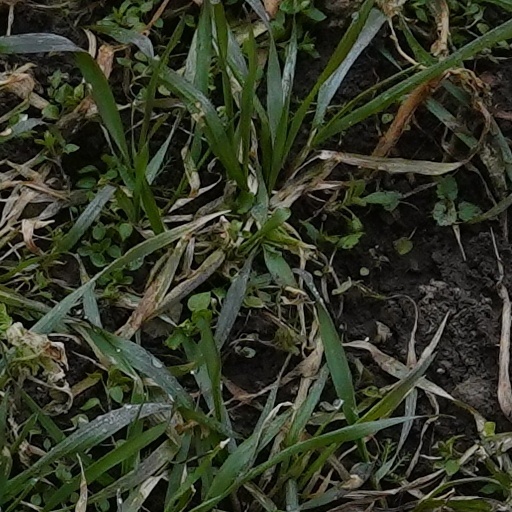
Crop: wheat